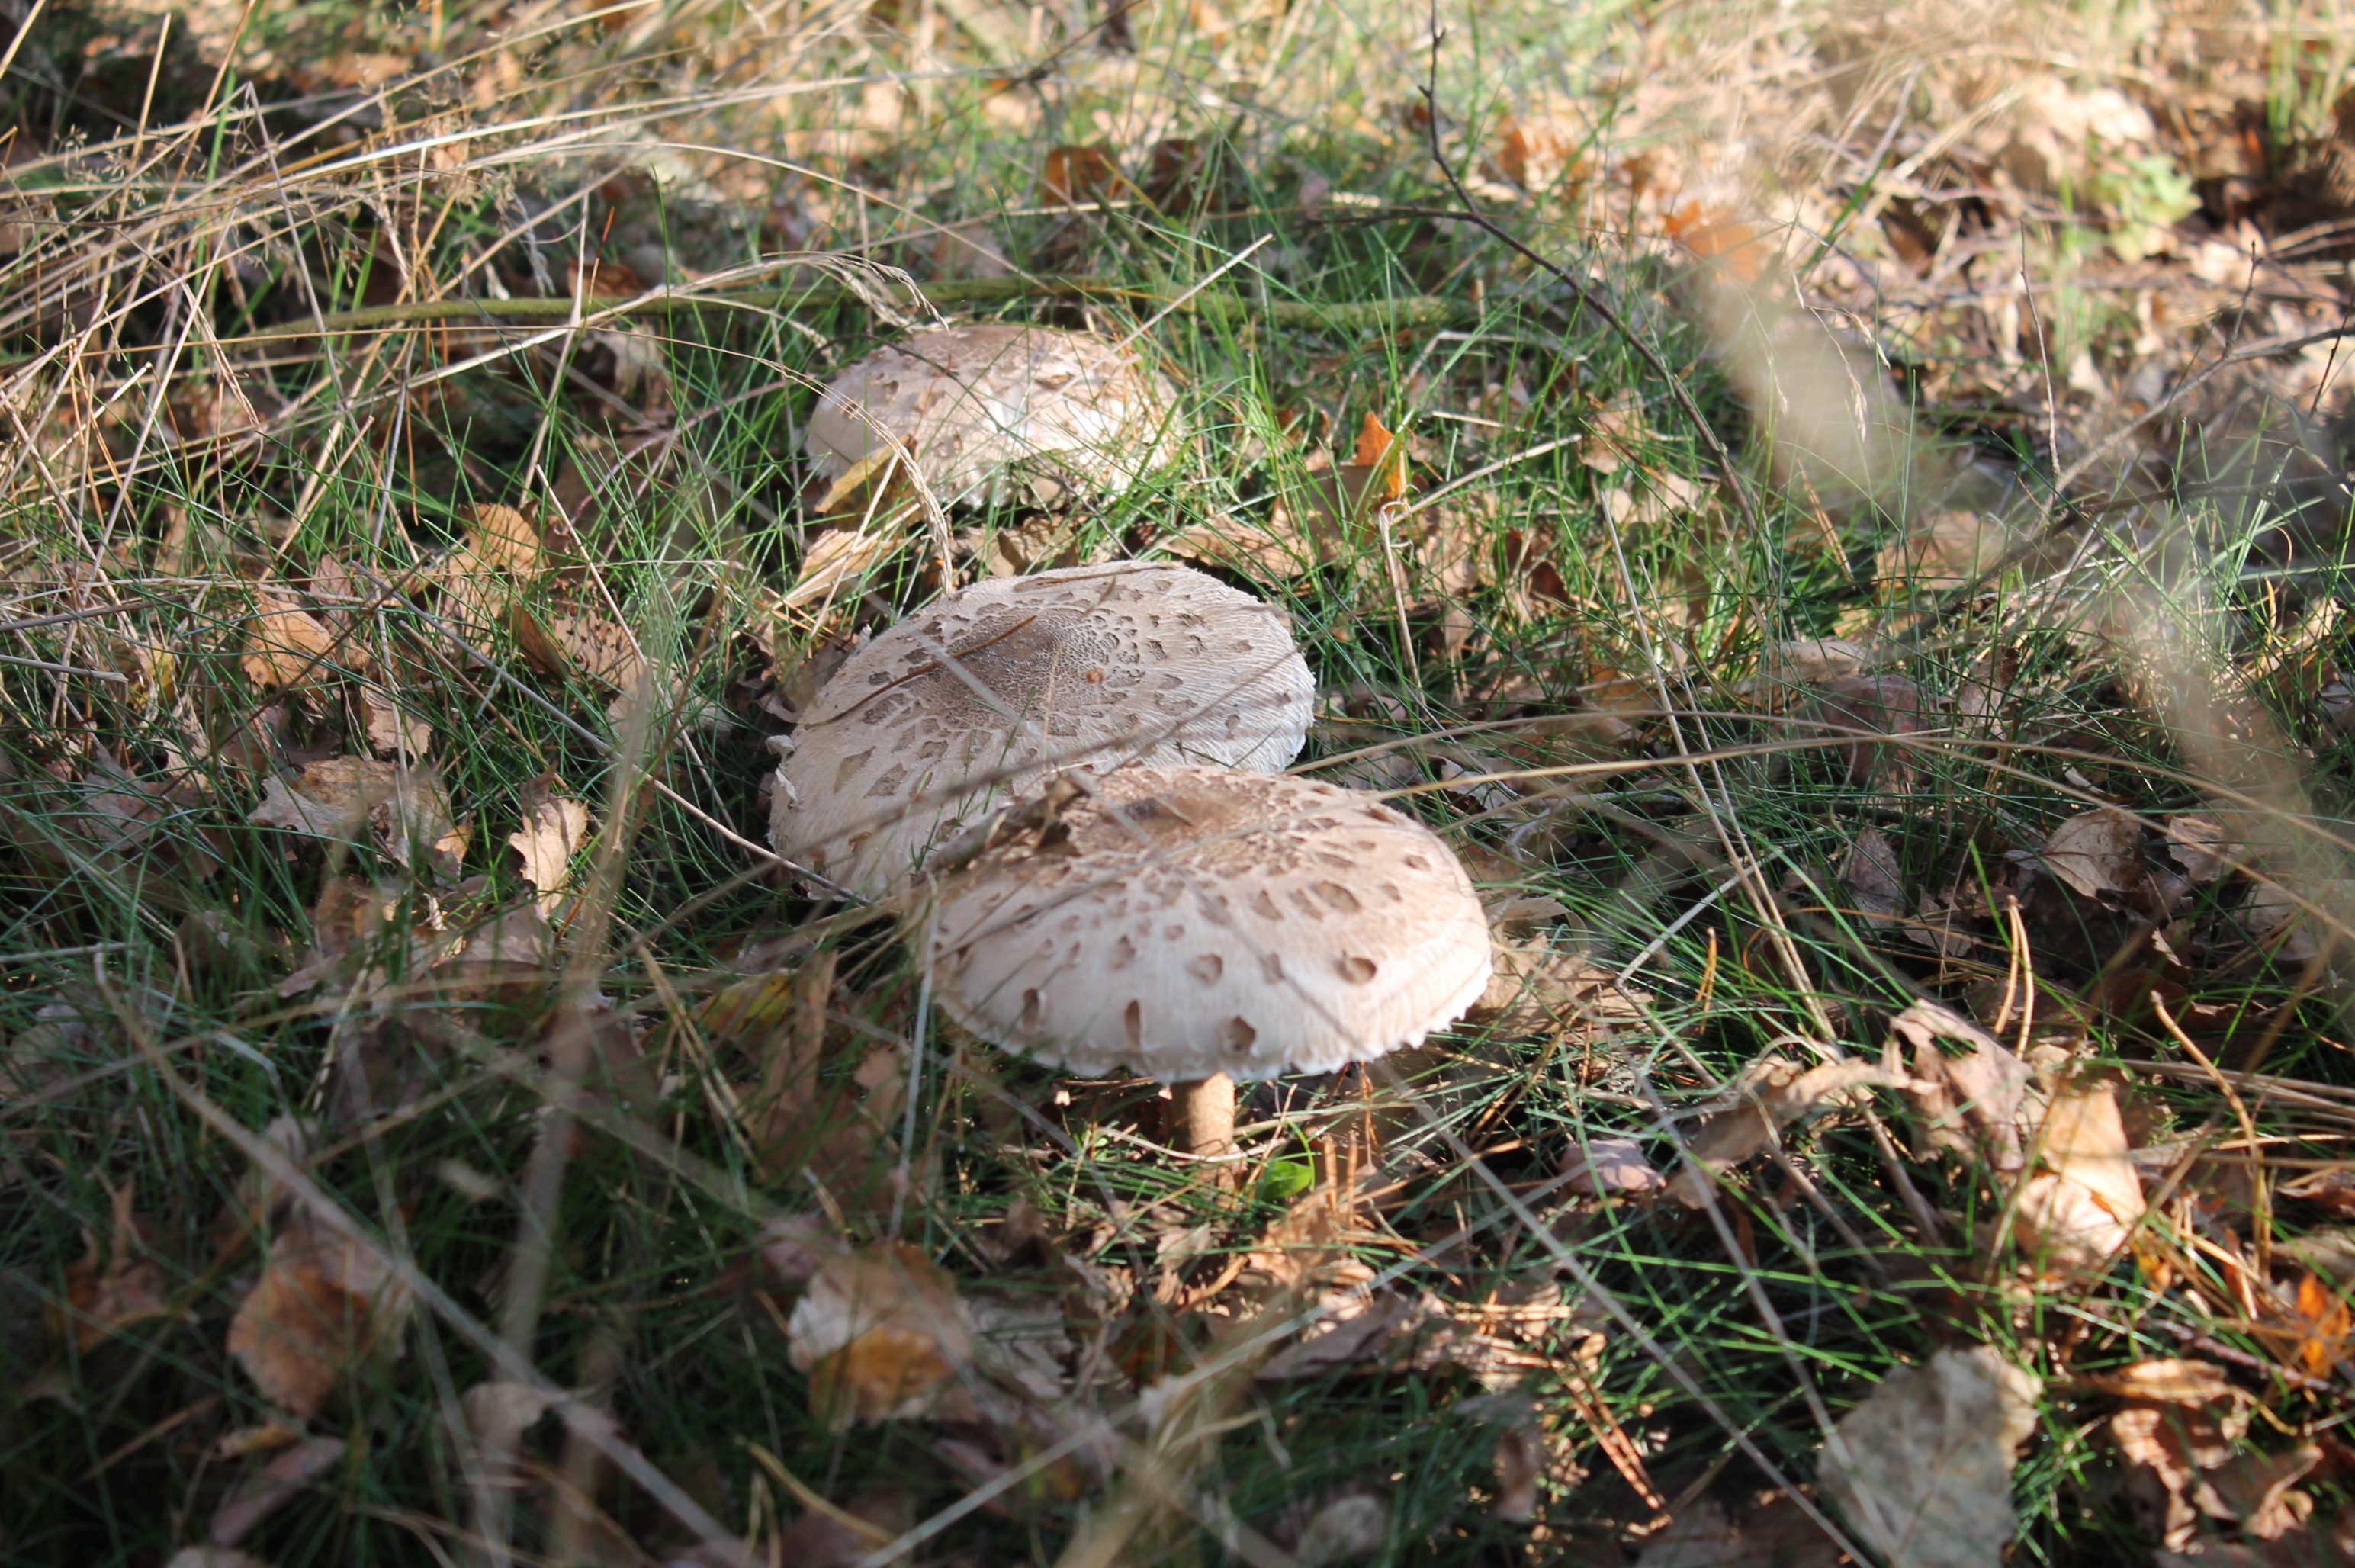
nature, forest, wildlife, kite, autumn, mushroom, fauna, fungus, mushrooms, woodland, bolete, agaricus, the collection of, matsutake, polyana, oyster mushroom, edible mushroom, agaricaceae, penny bun